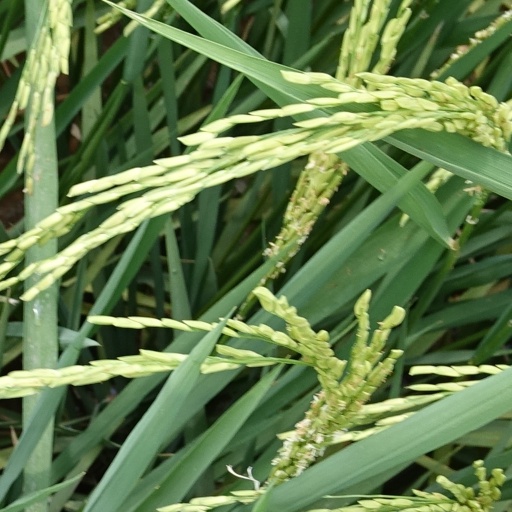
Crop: rice